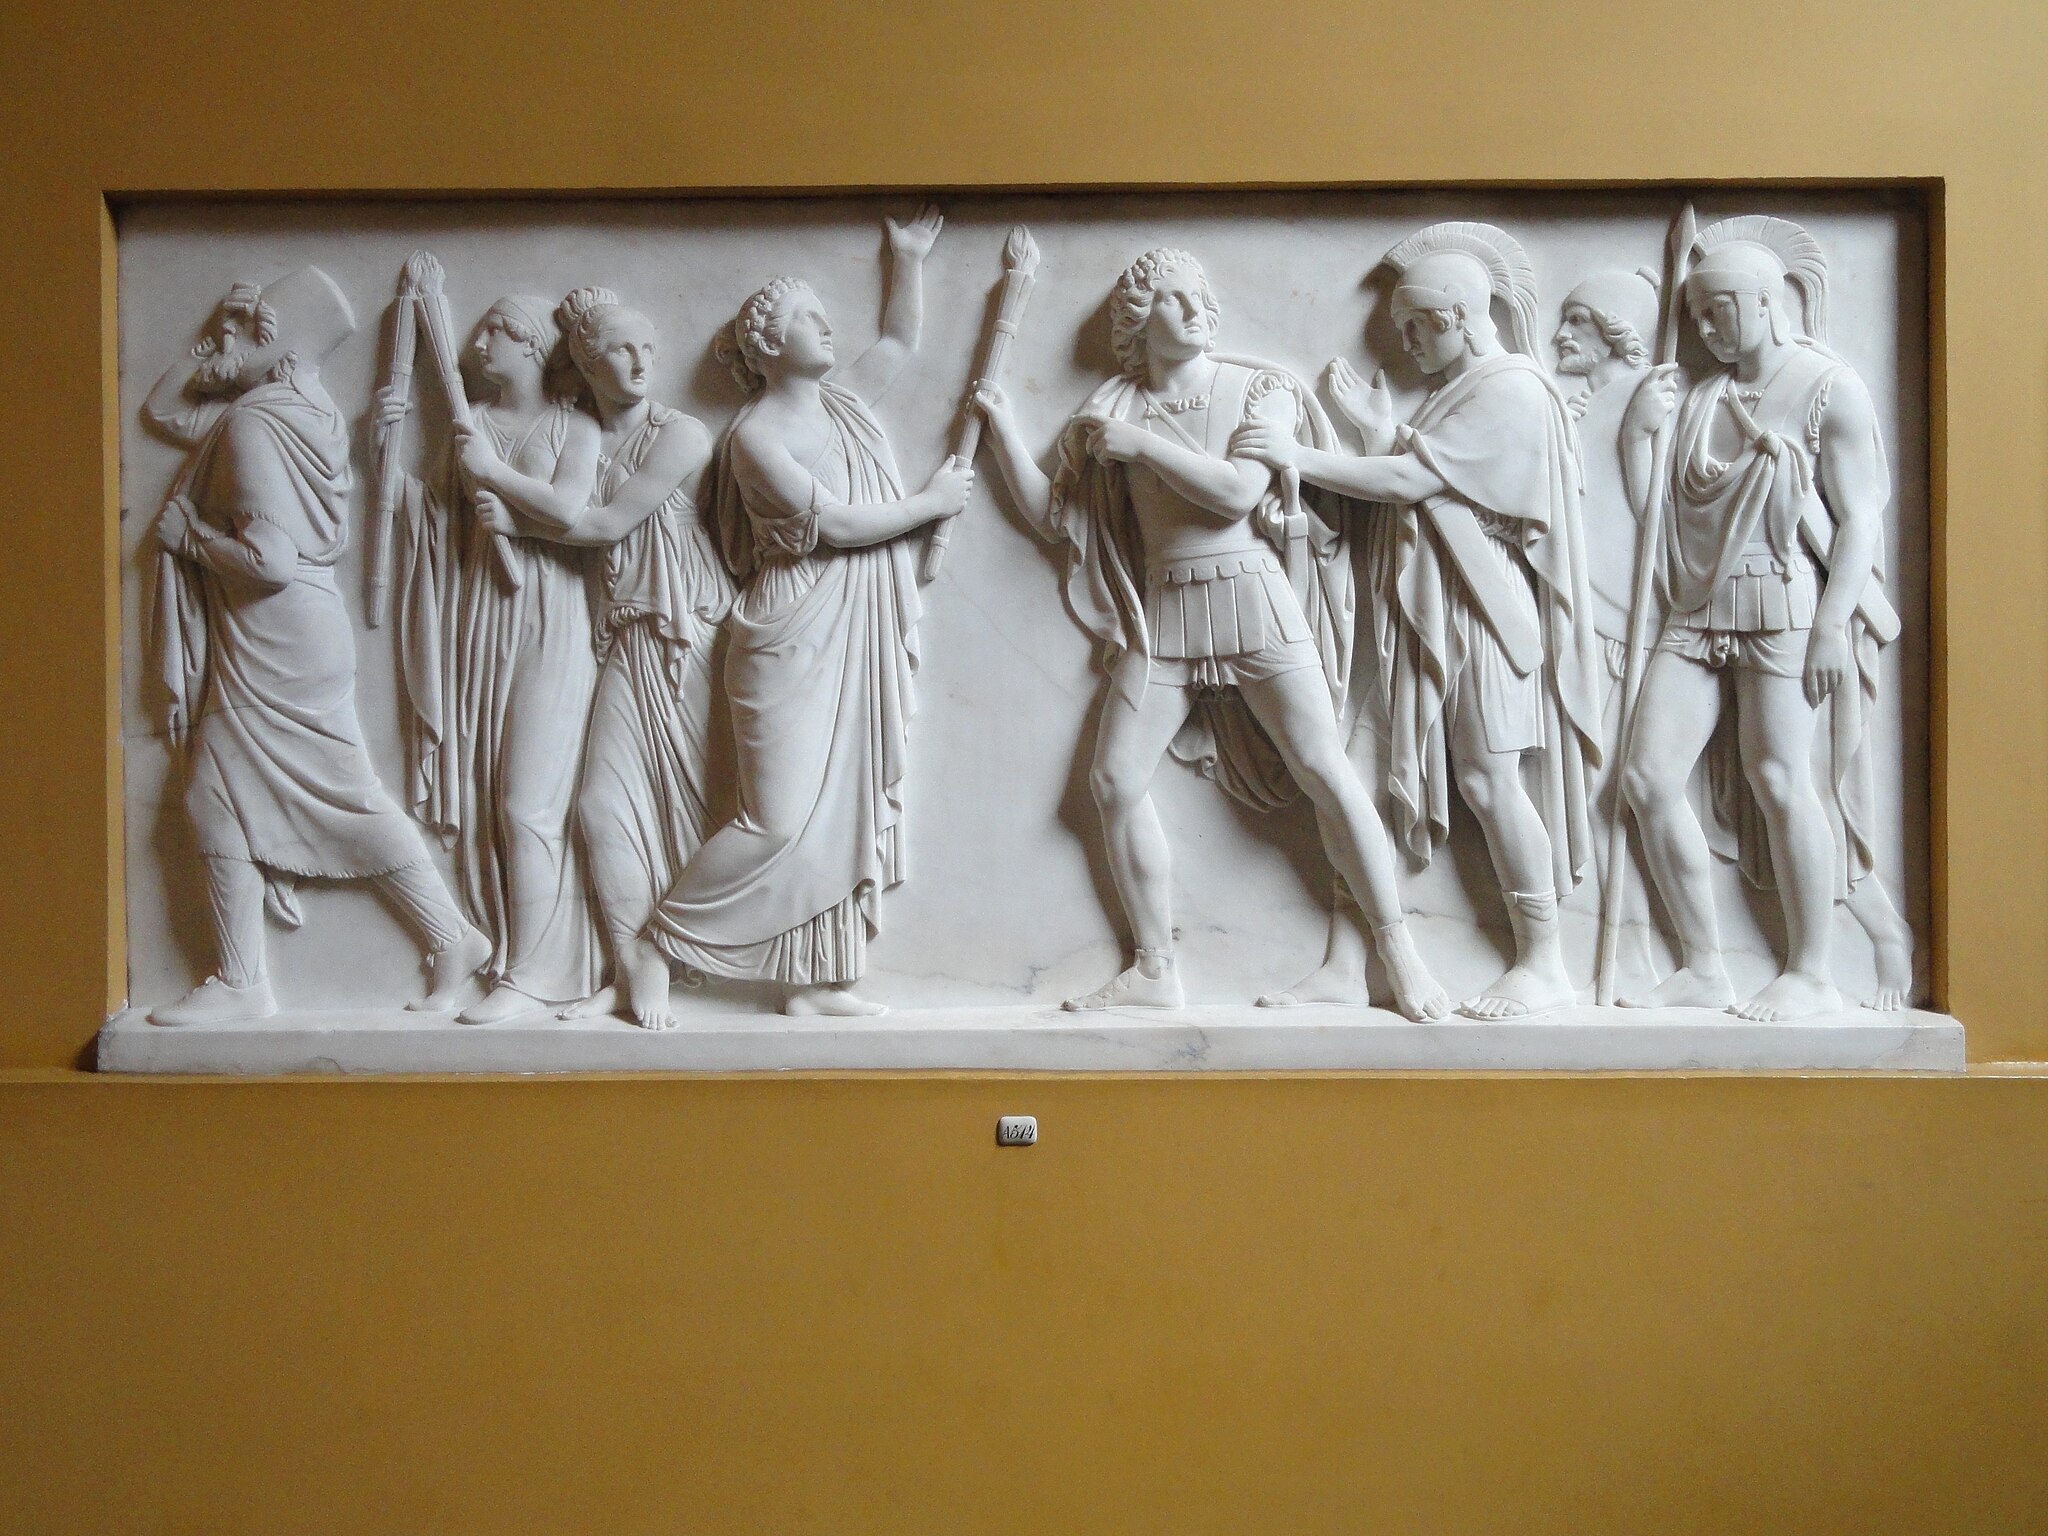
Title: Alexander the Great Set Fire to Persepolis - Thorvaldsens Museum - DSC08611
Description: Sculpture in Thorvaldsens Museum, Copenhagen, Denmark. Sculptor: Bertel Thorvaldsen (c. 1770-1844). Photography was permitted in the museum without restriction. This artwork is now in the public domain because the artist died more than 70 years ago
Date: 2012-05-11 08:47:18
Categories: Taken with Sony DSC-H55, CC-Zero, Files uploaded by Daderot, Reliefs of Alexander the Great, Alexander the Great and Thaïs, Alexander the Great in Babylon frieze by Bertel Thorvaldsen (Thorvaldsen Museum)